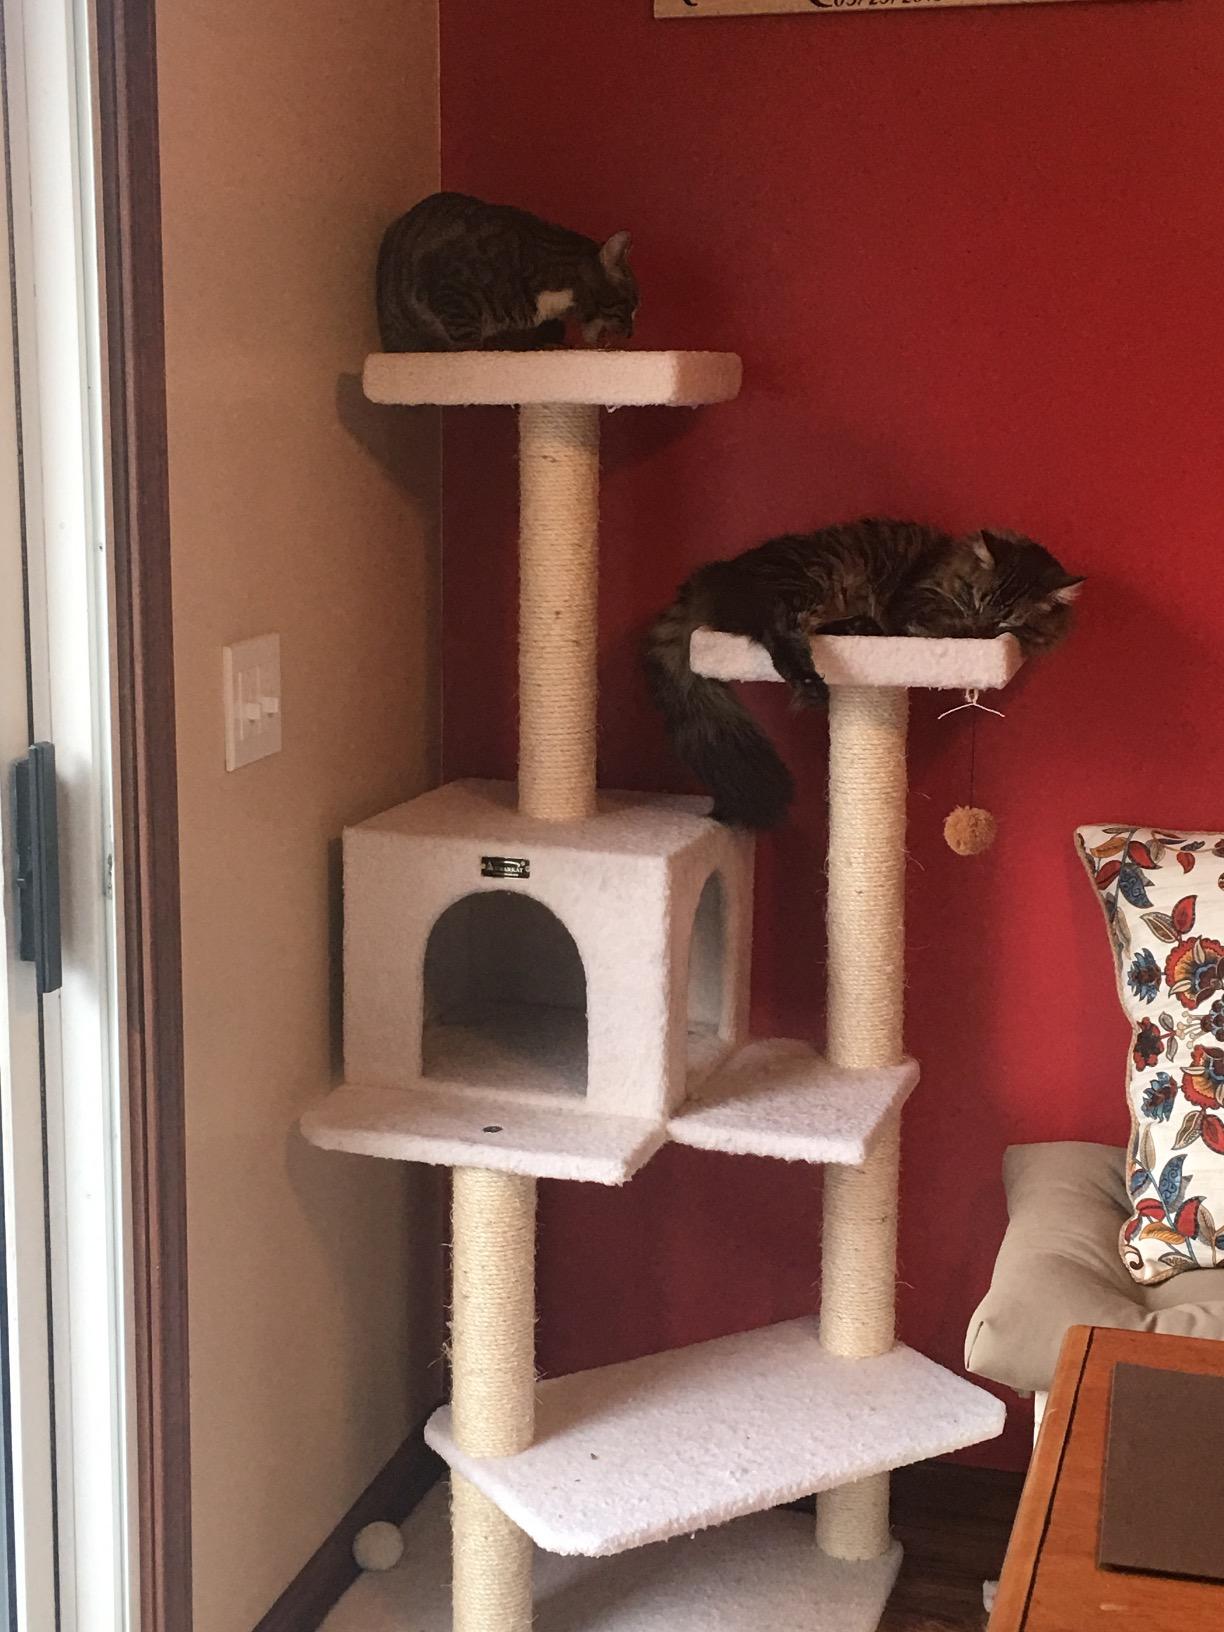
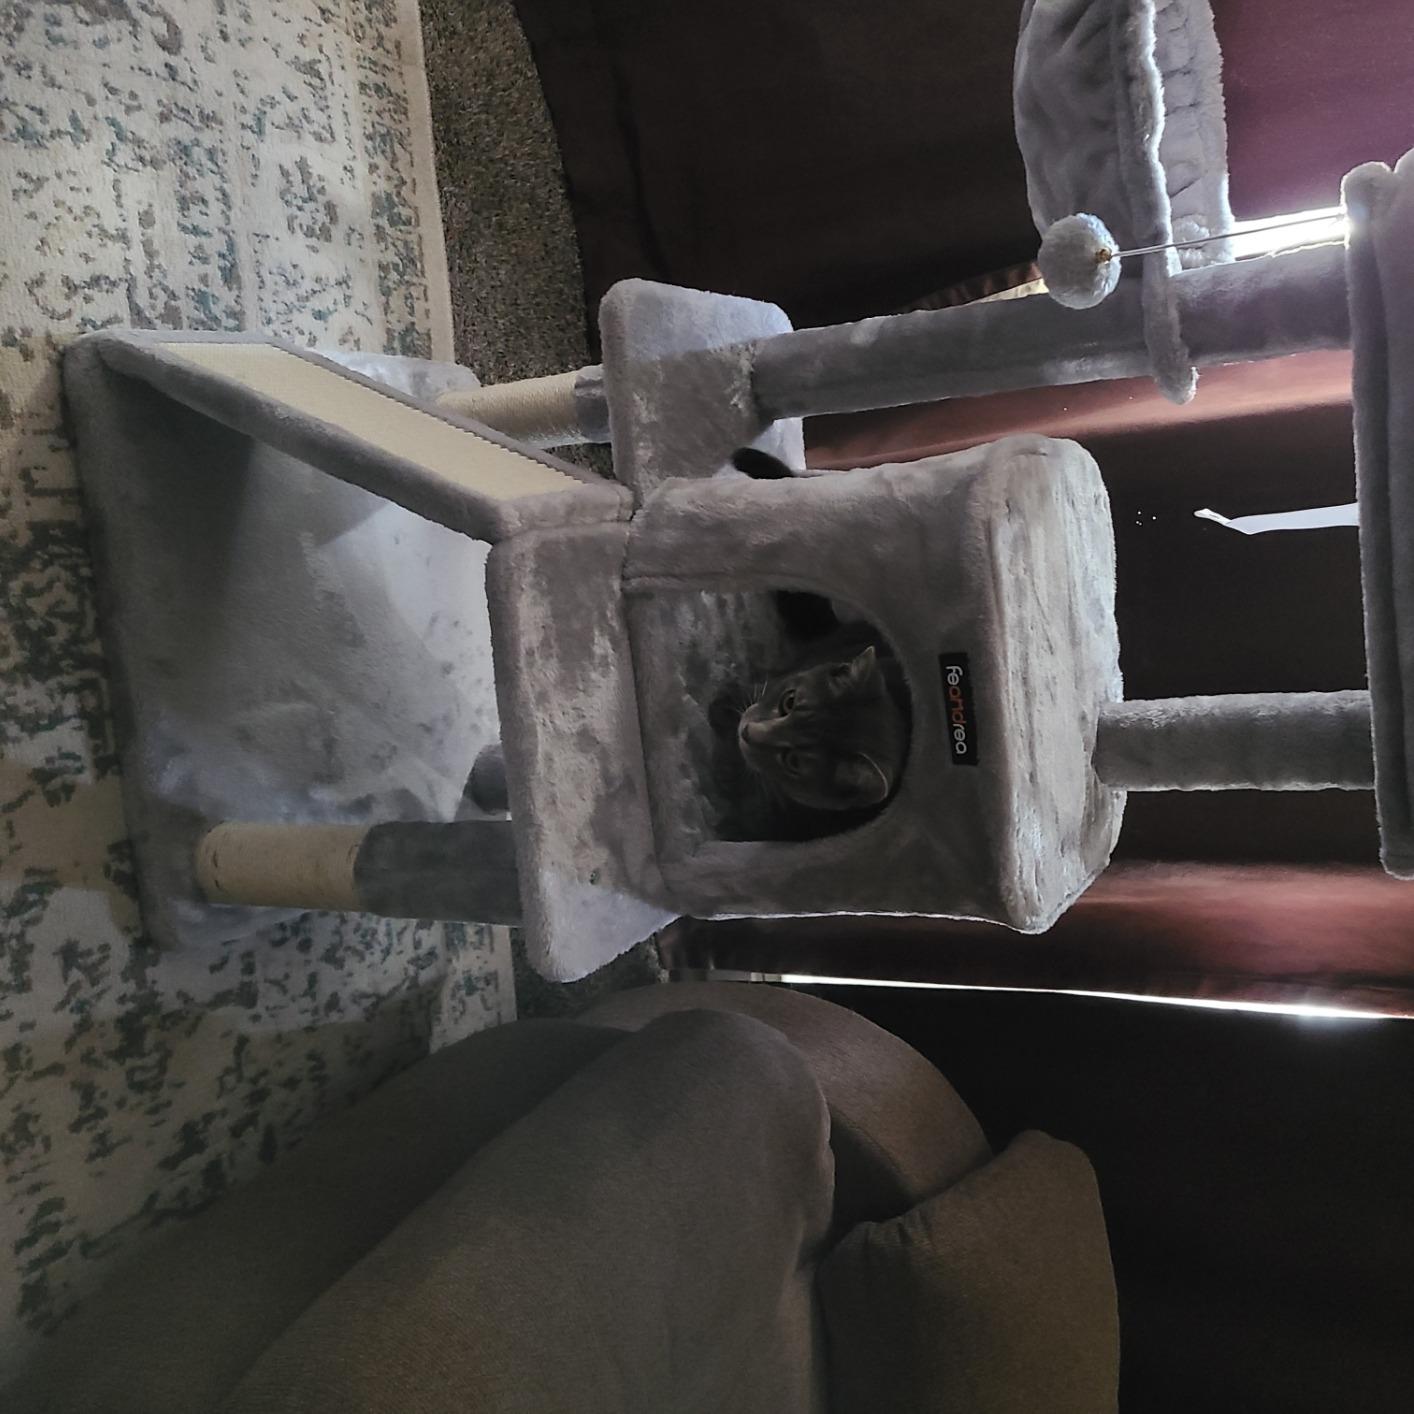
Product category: items_cat tree
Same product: no